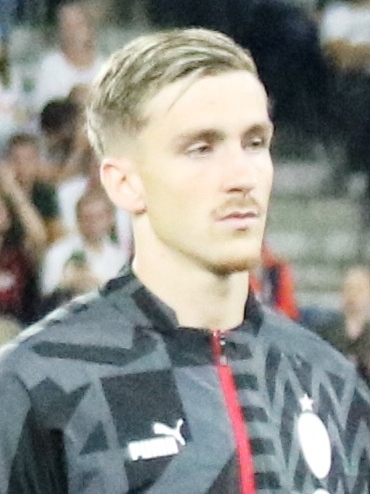
อาเลกซิส ซาเลอมาเกิร์ส

| name = อาเลกซิส ซาเลอมาเกิร์ส
| image = AlexisSaelemaekers2022Salzburg.jpg
| fullname = อาเลกซิส แย็สเซอ ซาเลอมาเกิร์ส
| birth_place = ซินต์-อาคาตา-แบร์เคม เบลเยียม
| height = 1.80 เมตร
| currentclub = สโมสรฟุตบอลโรมา|โรมา (ยืมตัวจากเอซี มิลาน|มิลาน)
| clubnumber = 56
| position = กองกลาง#ปีก|ปีก
| youthyears1 = 2012–2018
| youthclubs1 = ราชสโมสรกีฬาอันเดอร์เลคต์|อันเดอร์เลคต์
| years1 = 2018–2020
| clubs1 = ราชสโมสรกีฬาอันเดอร์เลคต์|อันเดอร์เลคต์
| caps1 = 57
| goals1 = 2
| years2 = 2020
| clubs2 = → เอซี มิลาน|มิลาน (ยืมตัว)
| caps2 = 13
| goals2 = 1
| years3 = 2020–
| clubs3 = เอซี มิลาน|มิลาน
| caps3 = 99
| goals3 = 5
| years4 = 2023–2024
| clubs4 = → สโมสรฟุตบอลโบโลญญา 1909|โบโลญญา (ยืมตัว)
| caps4 = 30
| goals4 = 4
| years5 = 2024–
| clubs5 = 	→ สโมสรฟุตบอลโรมา|โรมา (ยืมตัว)
| caps5 = 1
| goals5 = 0
| nationalyears1 = 2017–2018
| nationalteam1 = ฟุตบอลทีมชาติเบลเยียมรุ่นอายุไม่เกิน 19 ปี|เบลเยียม อายุไม่เกิน 19 ปี
| nationalcaps1 = 4
| nationalgoals1 = 0
| nationalyears2 = 2018–2020
| nationalteam2 = ฟุตบอลทีมชาติเบลเยียมรุ่นอายุไม่เกิน 21 ปี|เบลเยียม อายุไม่เกิน 21 ปี
| nationalcaps2 = 12
| nationalgoals2 = 0
| nationalyears3 = 2020–
| nationalteam3 = ฟุตบอลทีมชาติเบลเยียม|เบลเยียม
| nationalcaps3 = 4
| nationalgoals3 = 1
อาเลกซิส แย็สเซอ ซาเลอมาเกิร์ส (; เกิด 27 มิถุนายน ค.ศ. 1999) เป็นนักฟุตบอลชาวเบลเยียมที่เล่นในตำแหน่งกองกลาง#ปีก|ปีกให้แก่สโมสรฟุตบอลโรมา|โรมา(ยืมตัวจากเอซี มิลาน|มิลาน) ในเซเรียอาและฟุตบอลทีมชาติเบลเยียม|ทีมชาติเบลเยียม นอกจากตำแหน่งกองกลางแล้ว เขายังสามารถเล่นในตำแหน่งฟูลแบ็กได้อีกด้วย
== สโมสรอาชีพ ==
=== อันเดอร์เลคต์ ===
เดือนตุลาคม ค.ศ. 2017 ซาเลอมาเกิร์สเซ็นสัญญากับราชสโมสรกีฬาอันเดอร์เลคต์|อันเดอร์เลคต์จนถึงปี 2019 ต่อมาในวันที่ 16 กุมภาพันธ์ ค.ศ. 2018 เขาลงเล่นนัดแรกให้แก่สโมสรในนัดที่พบกับSint-Truidense VV|ซินต์-เตรยเดิน ซึ่งเขาถูกเปลี่ยนตัวลงมาในนาทีที่ 77 ต่อมาในวันที่ 8 มิถุนายน 2018 เขาขยายสัญญากับสโมสรไปจนถึงปี 2022
=== เอซี มิลาน ===
วันที่ 31 มกราคม ค.ศ. 2020 เอซี มิลาน|มิลานได้ยืมตัวซาเลอมาเกิร์สพร้อมตัวเลือกซื้อขาด โดยมิลานได้ทำข้อตกลง 3.5 ล้านยูโรพร้อมโบนัสอีก 1 ล้านยูโรในกรณีที่เซ็นสัญญาถาวร เขาลงเล่นนัดแรกในฐานะตัวสำรองแทนDavide Calabria|ดาวีเด คาลาเบรียในนัดที่เสมอกับสโมสรฟุตบอลเฮลแลสเวโรนา|เฮลแลสเวโรนา 1–1 เมื่อวันที่ 2 กุมภาพันธ์ ค.ศ. 2020
วันที่ 1 กรกฎาคม ค.ศ. 2020 ซาเลอมาเกิร์สเซ็นสัญญากับมิลานไปจนถึงวันที่ 30 มิถุนายน ค.ศ. 2024 ต่อมาวันที่ 18 กรกฎาคม เขาทำประตูแรกให้แก่สโมสรในนัดที่เปิดบ้านเอาชนะสโมสรฟุตบอลโบโลญญา 1909|โบโลญญา 5–1
== ทีมชาติ ==
ซาเลอมาเกิร์สลงเล่นนัดแรกให้แก่ฟุตบอลทีมชาติเบลเยียม|ทีมชาติเบลเยียมในเกมกระชับมิตรที่เสมอกับฟุตบอลทีมชาติโกตดิวัวร์|โกตดิวัวร์ 1–1 เมื่อวันที่ 8 ตุลาคม ค.ศ. 2020
== อ้างอิง ==
== แหล่งข้อมูลอื่น ==
* Belgium Stats at Belgian FA
* Alexis Saelemaekers at TBPlayers
หมวดหมู่:กองกลางฟุตบอล
หมวดหมู่:นักฟุตบอลชาวเบลเยียม
หมวดหมู่:นักฟุตบอลทีมชาติเบลเยียม
หมวดหมู่:ผู้เล่นราชสโมสรกีฬาอันเดอร์เลคต์
หมวดหมู่:ผู้เล่นเอซี มิลาน
หมวดหมู่:ผู้เล่นในเบลเจียนเฟิสต์ดิวิชัน เอ
หมวดหมู่:ผู้เล่นในเซเรียอา
หมวดหมู่:บุคคลจากบรัสเซลส์